Mosedale Beck (Swindale)

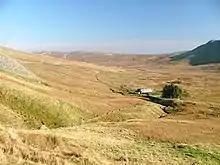

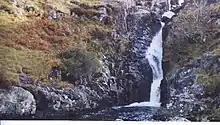

Mosedale Beck is a stream in Cumbria, England, which runs between Tarn Crag and Branstree, flowing north to join Swindale Beck at Swindale Head; Swindale Beck then flows north east to join the River Lowther near Rosgill, between Shap and Bampton.